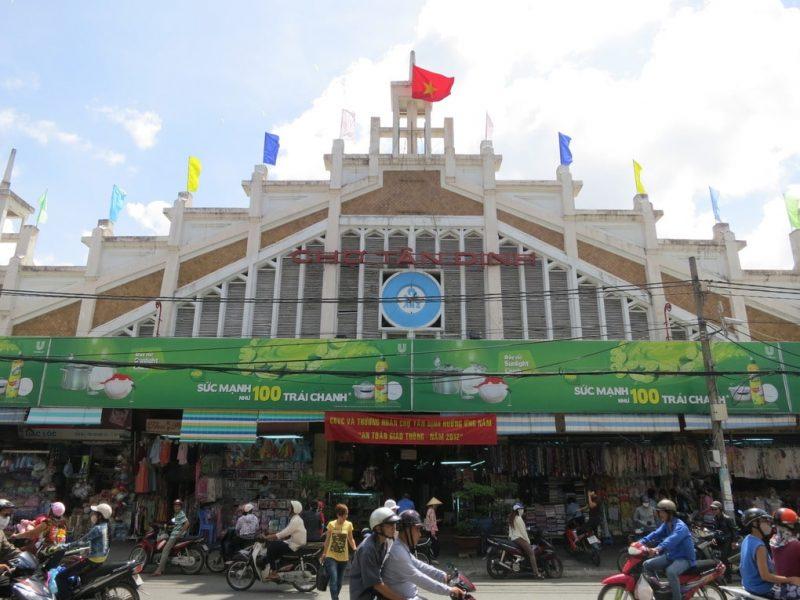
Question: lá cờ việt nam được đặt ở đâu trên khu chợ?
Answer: là cờ việt nam được đặt chính giữa trên mái của khu chợ